Horninglow Street drill hall

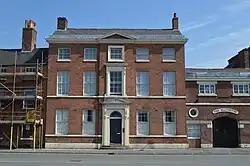
Horninglow Street drill hall

The Horninglow Street drill hall is a former military installation in Burton upon Trent. It is a Grade II listed building.